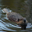
Label: beaver